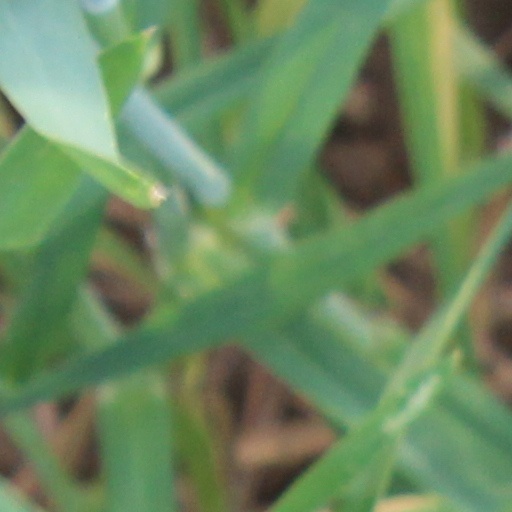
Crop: wheat